Hull Gut

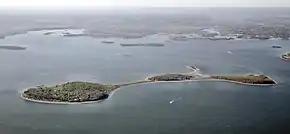
Peddocks Island, with Hull Gut to the left, off the East Head.

Hull Gut is a gut (a narrow, naturally dredged deep-water channel) about half a mile wide and thirty-five feet deep, in Boston Harbor running between Pemberton Point in Hull and the East Head of Peddocks Island. Along with its sister channel, West Gut, which runs between the West Head of Peddocks Island and Hough's Neck in Quincy, Hull Gut forms the southern entrance to the Inner Harbor connecting it to Hingham Bay. To the north the gut intersects with the deep-water shipping lane Nantasket Roads. Strong cross-currents and often heavy traffic make the gut a dangerous waterway. The channel is used by oil tankers and other freighters bound for industries around the Weymouth Fore River in Braintree, Weymouth, and Quincy and, historically, was used by the shipbuilding industry.